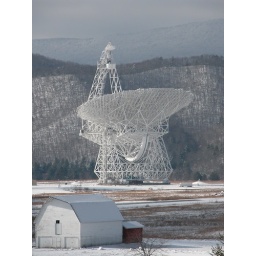
For scale check the truck near the base of the telescope.